Picketing

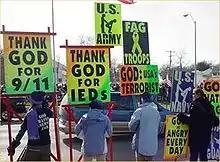
Picketing by WBC in Topeka, with the group's signature multi-colored picket signs.

Obstructive picketing may be contrasted with non-obstructive picketing, in which the impact on the business or organization is likely to be limited to the presence nearby of a group of people close in number to the number of strikers, who have an informational picketing line, assembly or rally. It is possible, but rarely allowed in labor law globally, to have an informational picket in a public place of a business which has no simultaneous strike – i.e., a protest of workers outside of their shifts. In some sectors, the immediate financial impact of a non-obstructive picket could be negligible, and the longer-term impacts could include a human resources policy or public-facing policy enhancement and a consumer relations uplift.